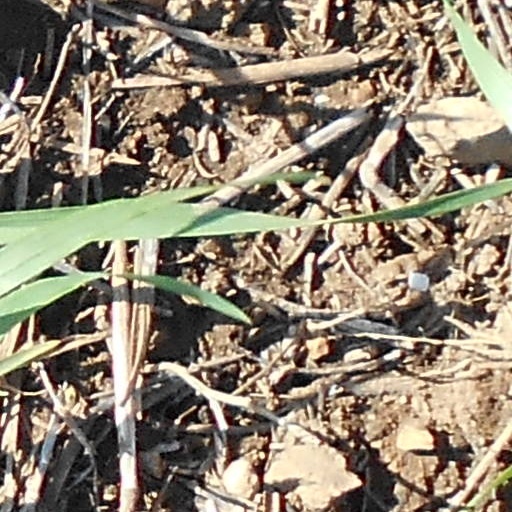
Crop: wheat